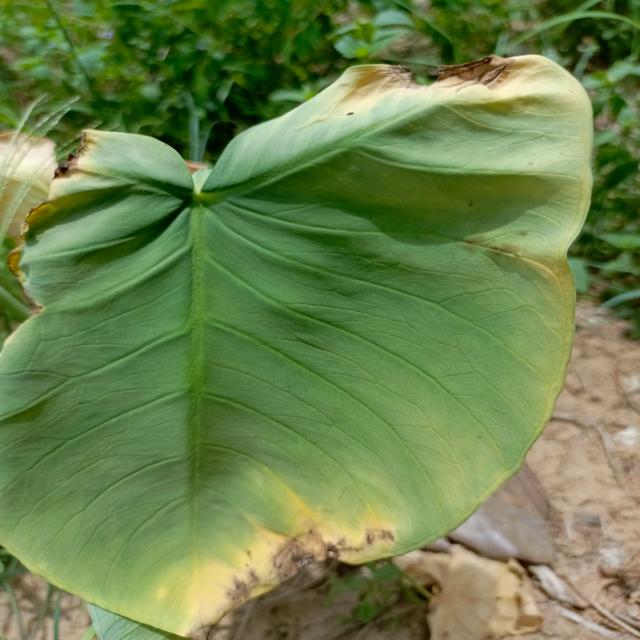
Label: Late_Blight